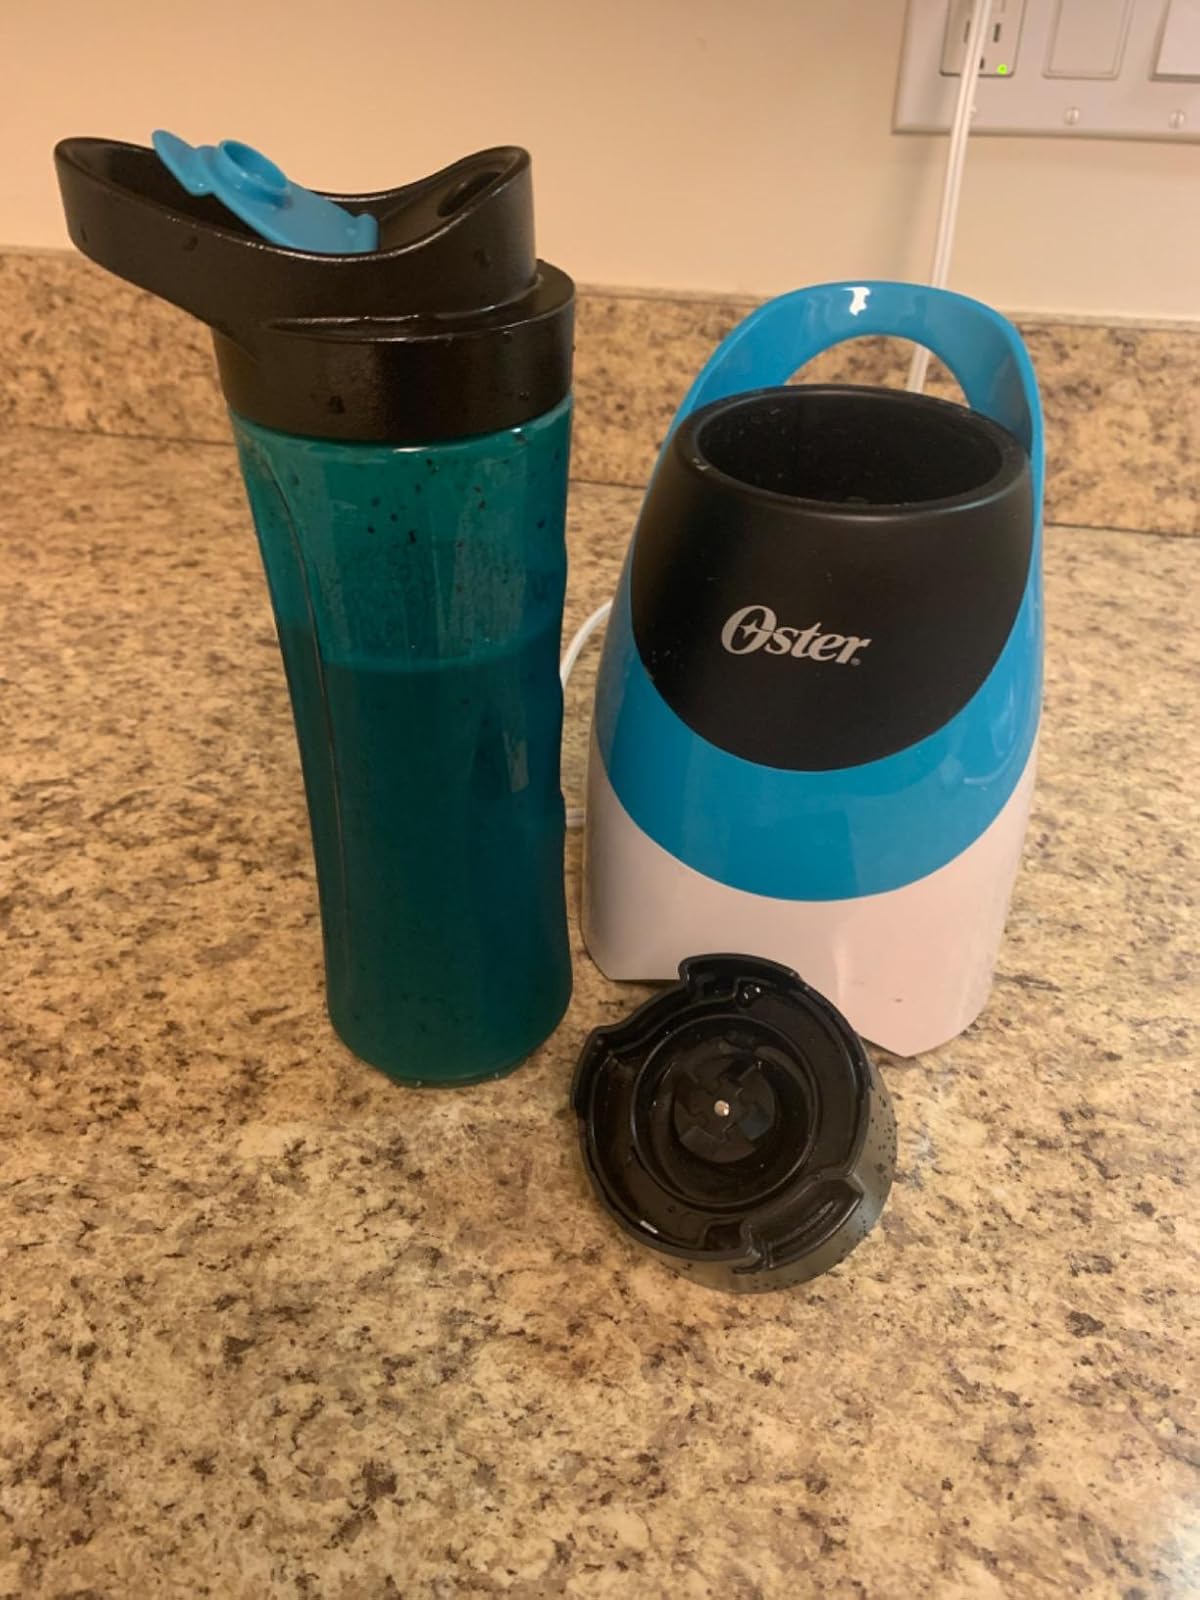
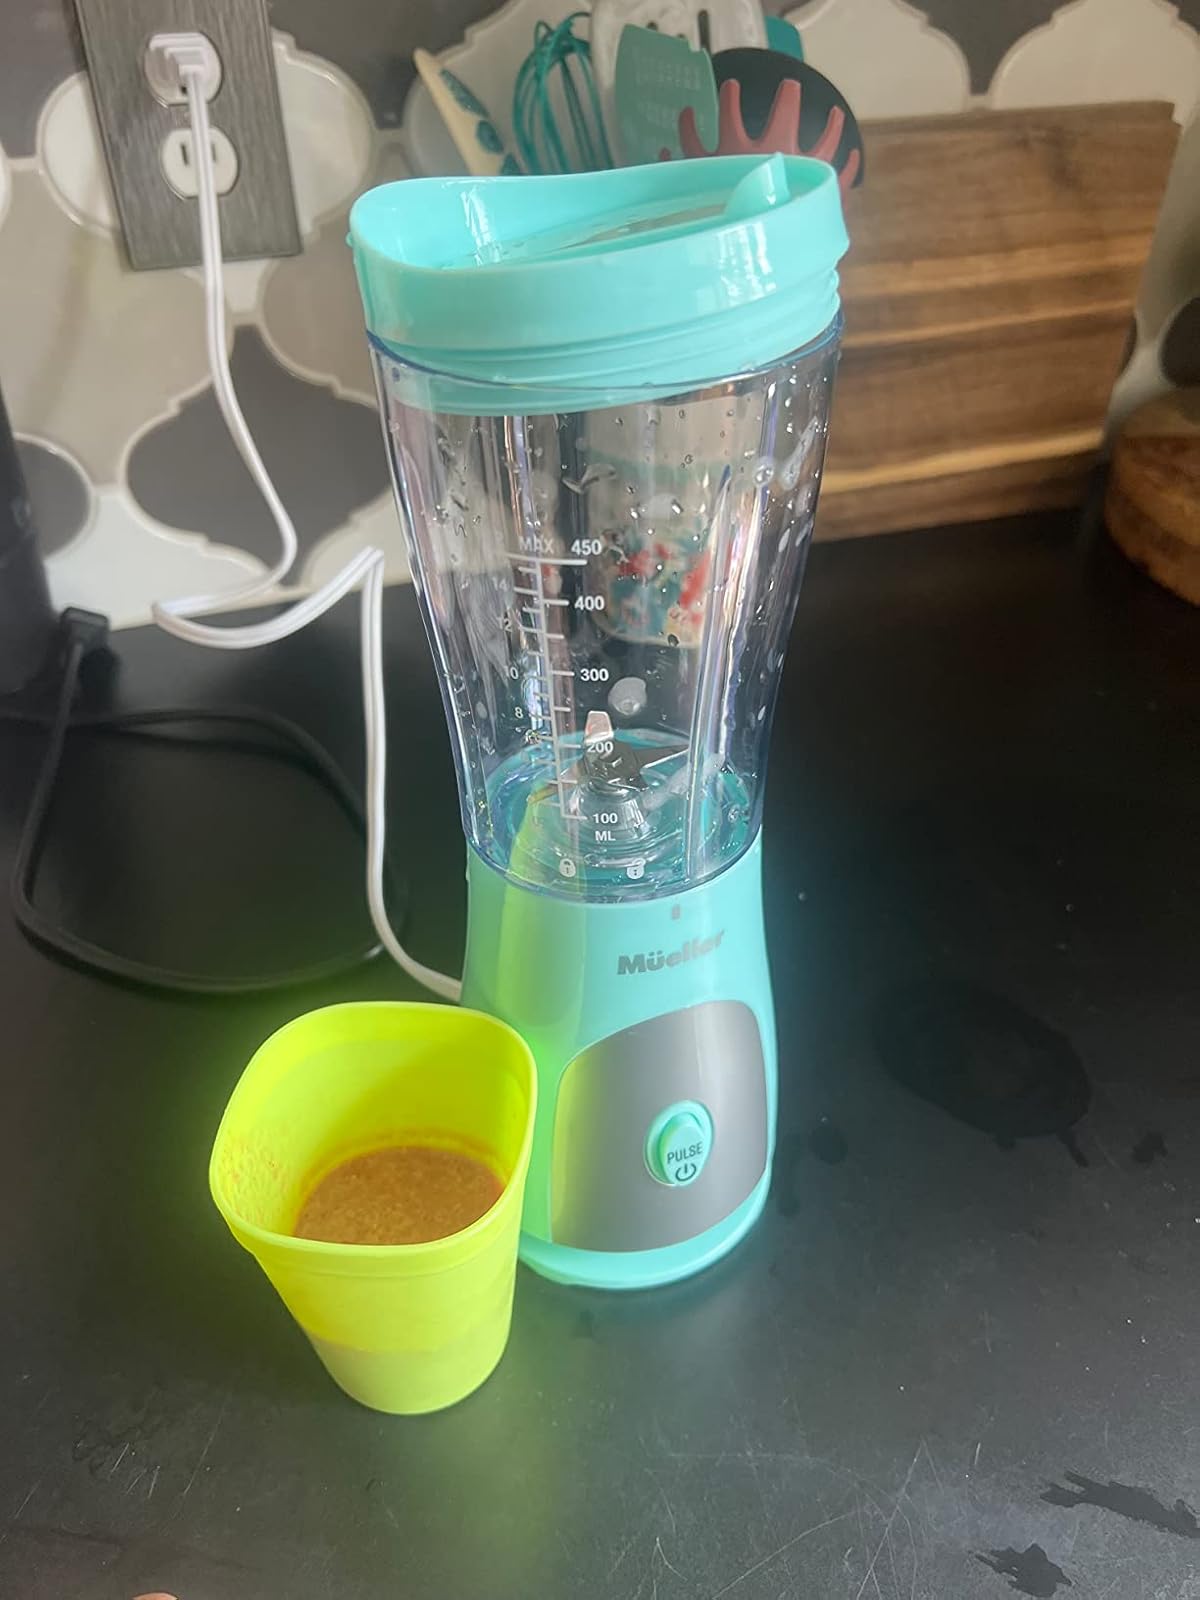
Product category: items_blender
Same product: no